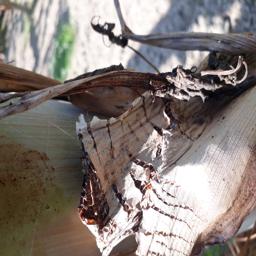
Label: BACTERIAL SOFT ROT